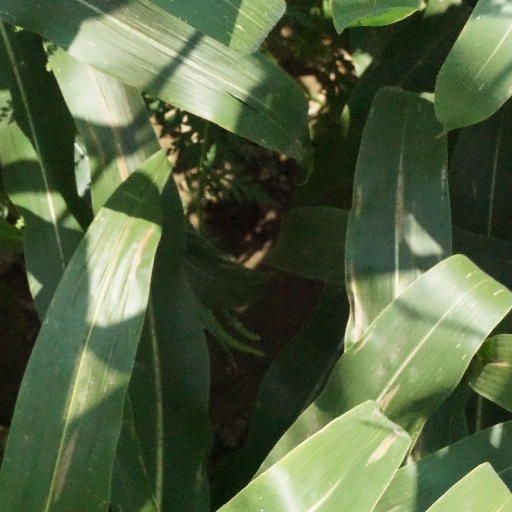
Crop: maize; corn